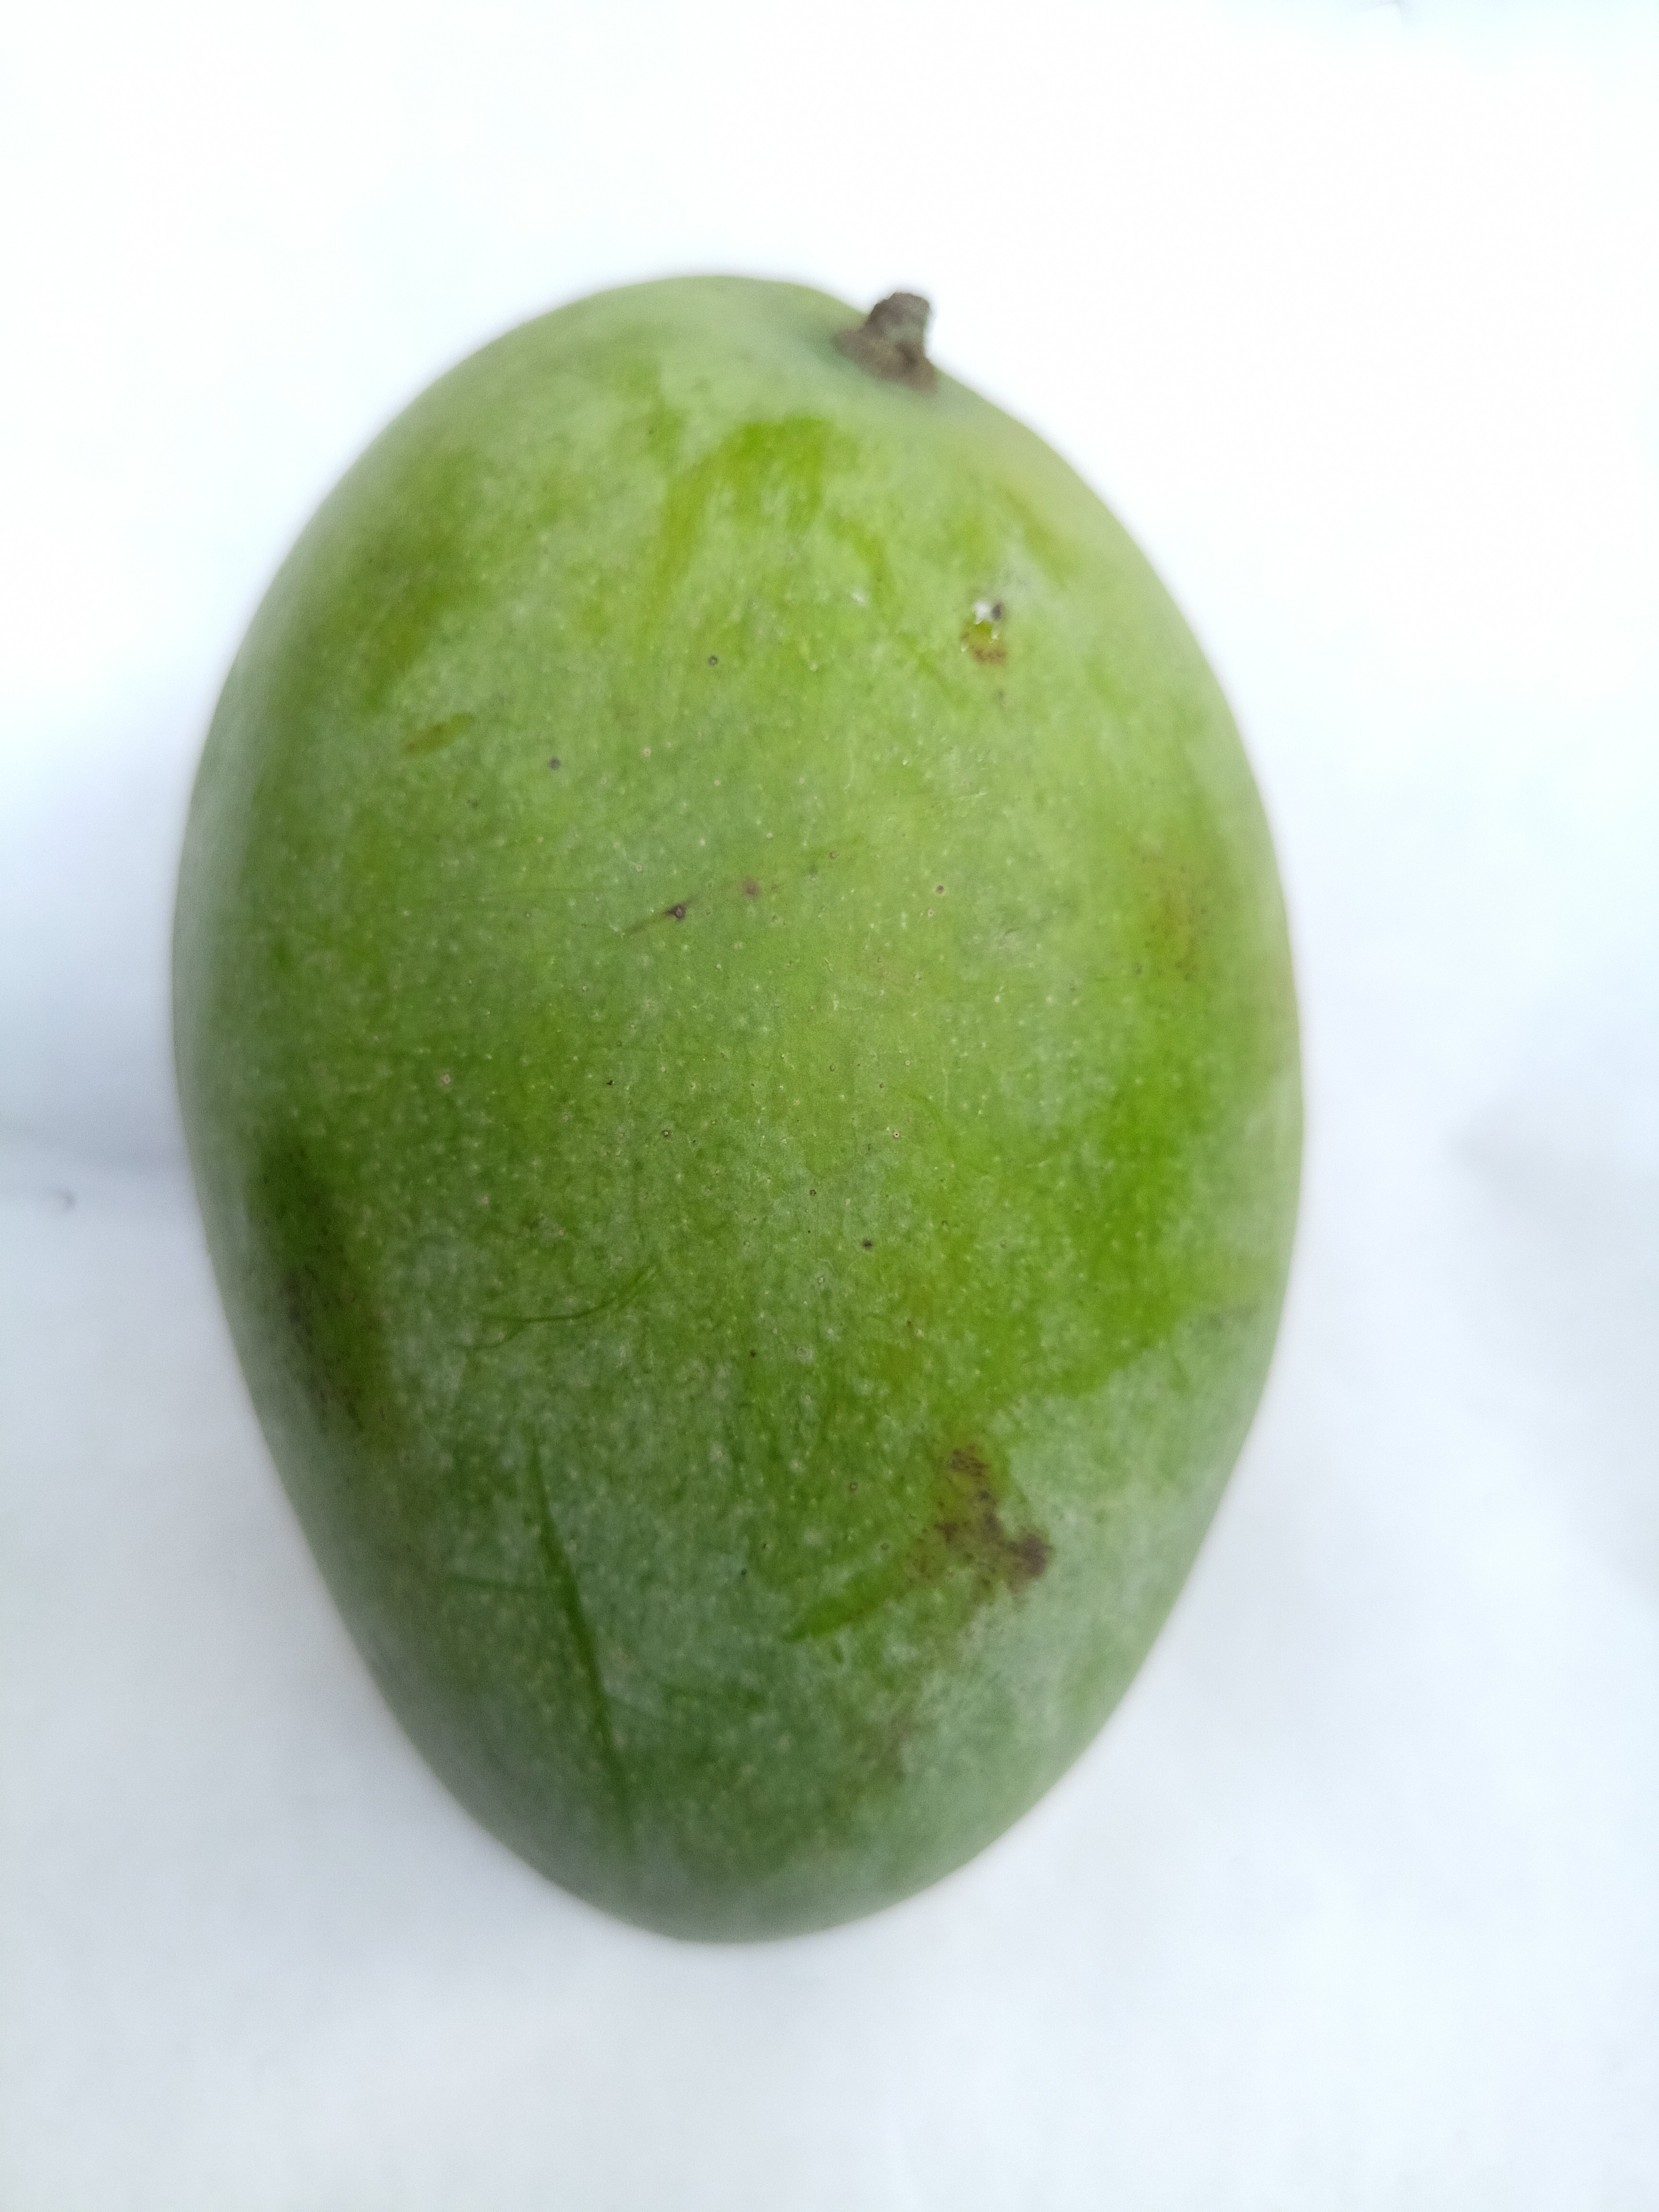
Mango variety: Amrapali